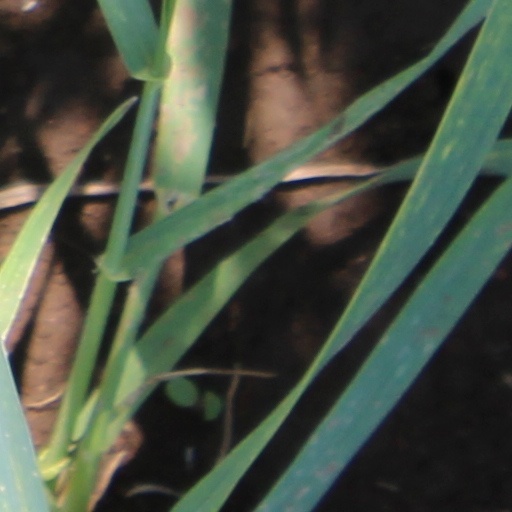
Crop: wheat